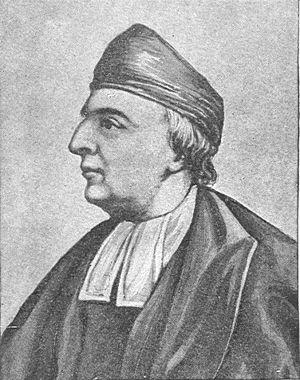
John Wesley; est un religieux, théologien et évangélisateur anglais qui fut le déclencheur d'un mouvement de réveil au sein de l'Église d'Angleterre connu sous le nom de méthodisme.